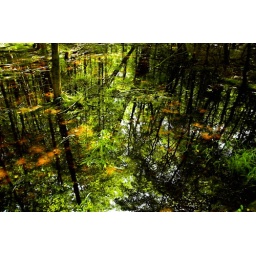
What looks like giant goldfish in the pool below is the sunlight striking rock and decaying tree limbs.